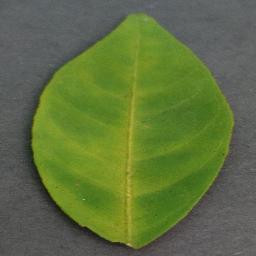
Label: Orange___Haunglongbing_(Citrus_greening)